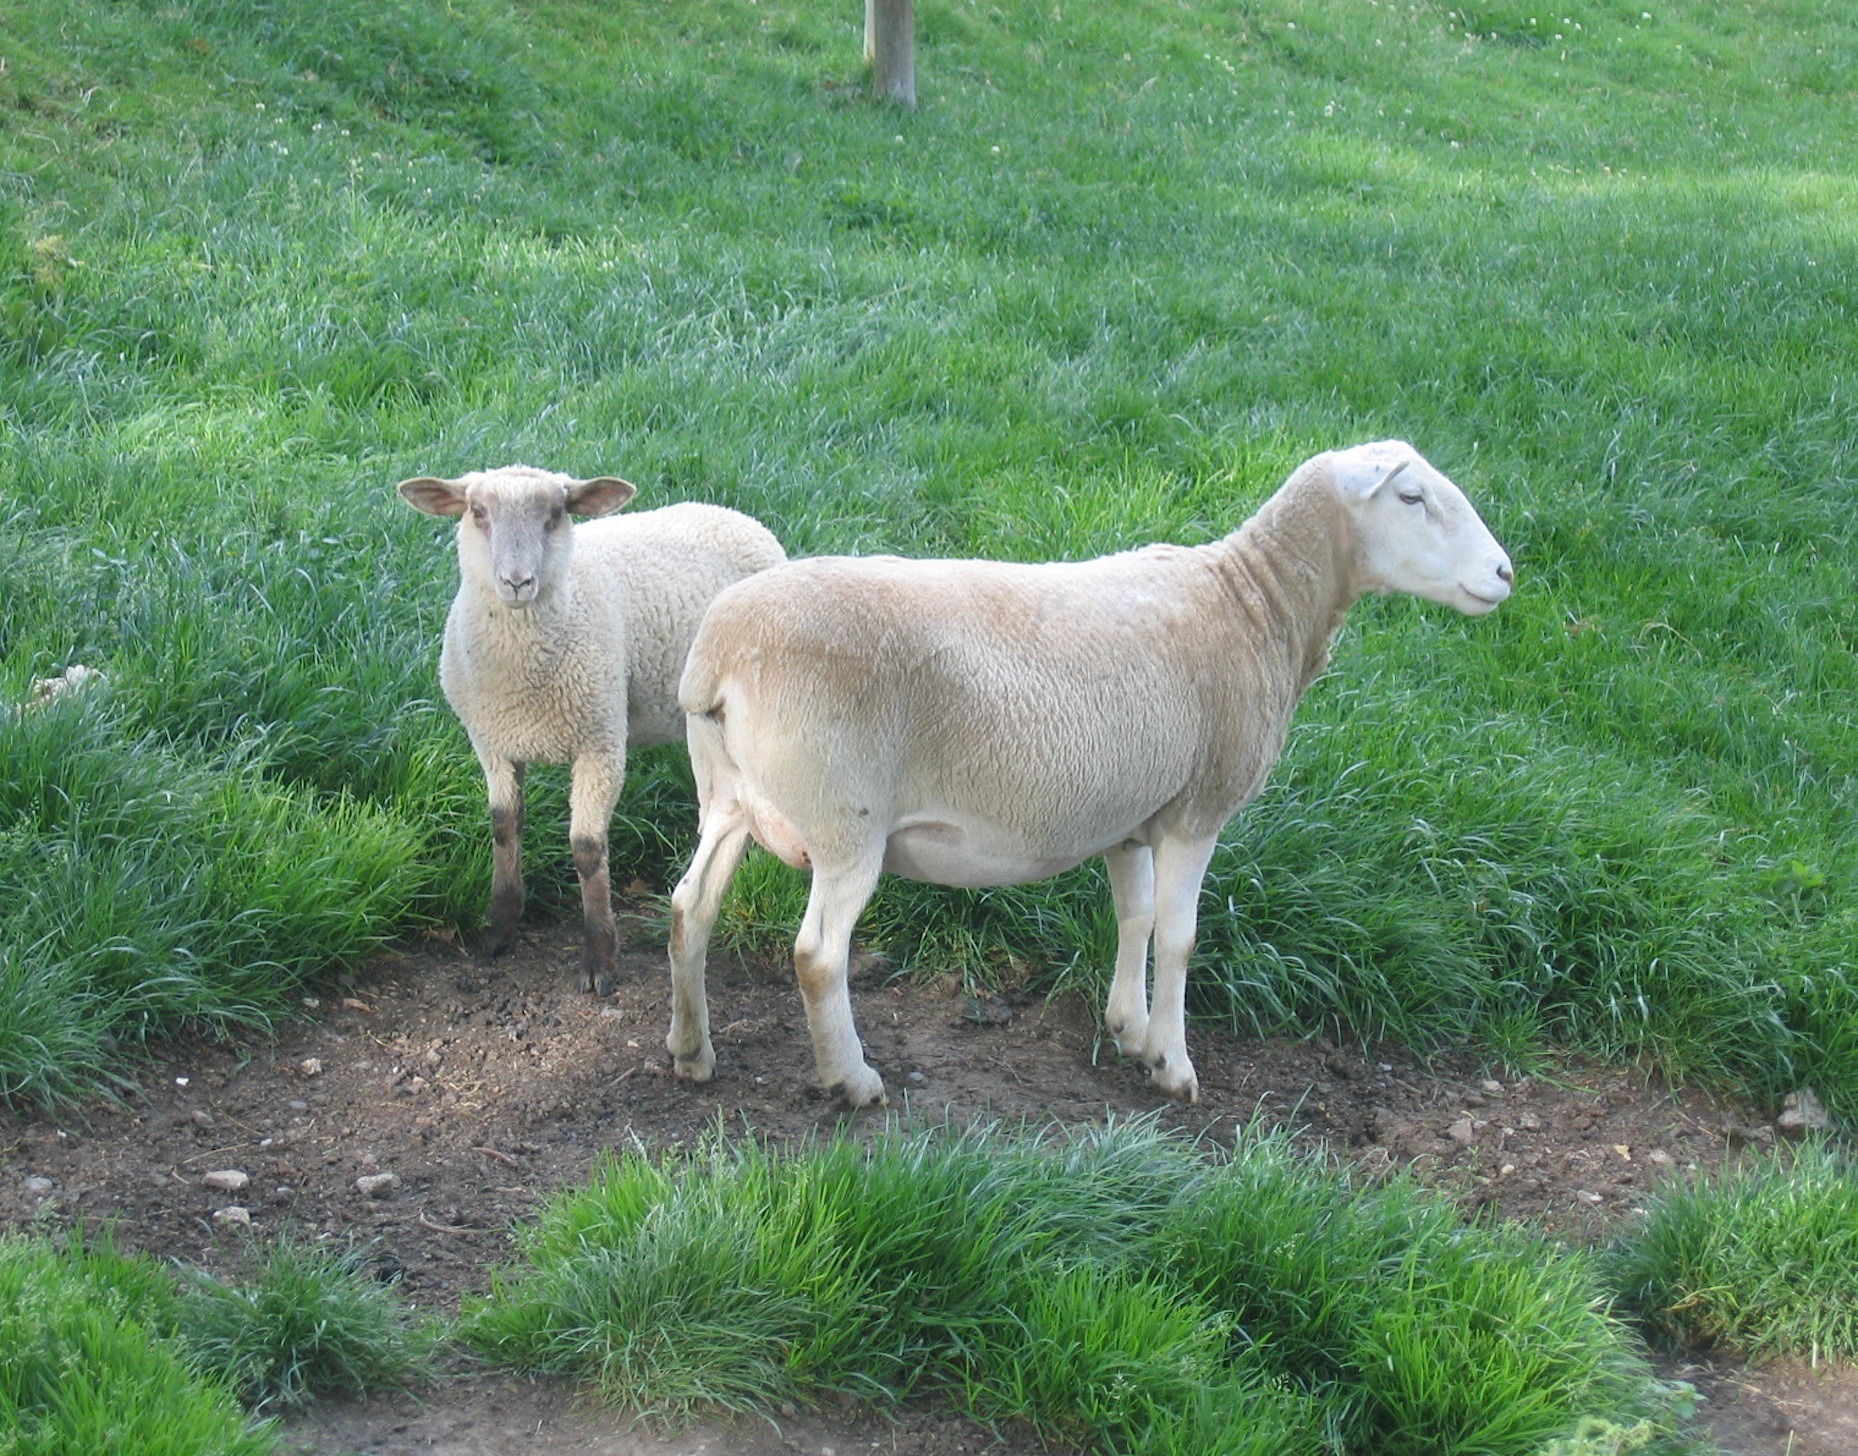
nature, grass, field, farm, meadow, goat, rural, pasture, grazing, sheep, mammal, fauna, outside, goats, animals, vertebrate, sheeps, cow goat family